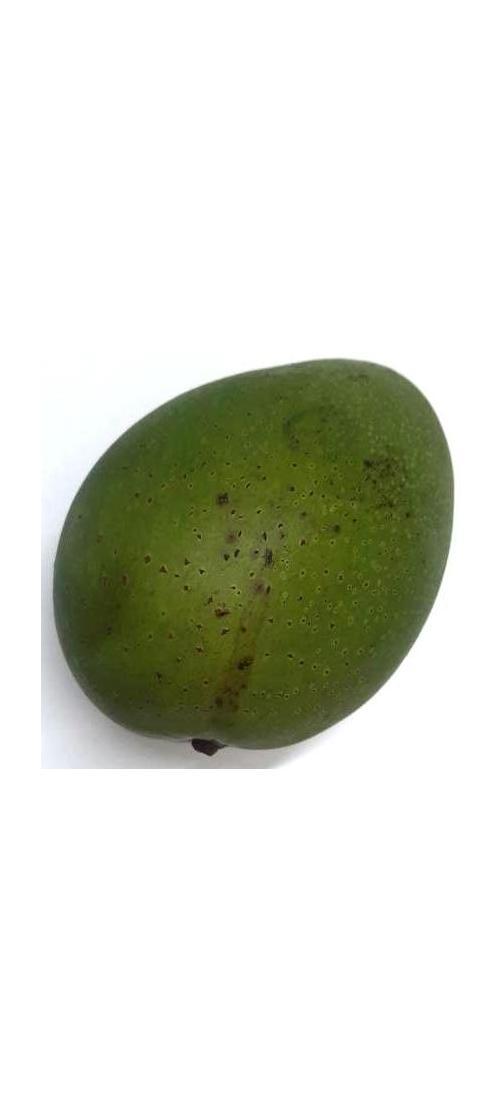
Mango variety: Ashshina Zhinuk